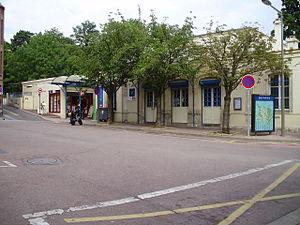
Gare de Sèvres - Ville-d'Avray, à Sèvres, Hauts-de-Seine, France (entrée Place Pierre-Brossolette)
La gare de Sèvres - Ville-d'Avray est une gare ferroviaire française de la ligne de Paris-Saint-Lazare à Versailles-Rive-Droite, située dans la commune de Sèvres.